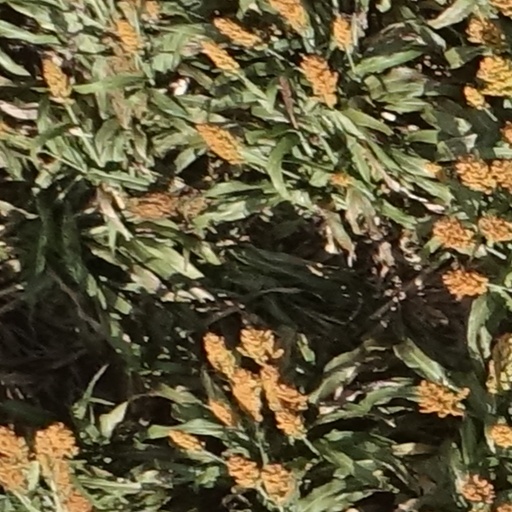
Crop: sorghum